List of Home and Away characters introduced in 2009

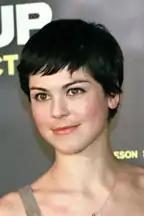
Kate Bell played Joey Collins.

"Home and Away" producers introduced a storyline that saw fellow character Charlie Buckton (Esther Anderson) begin a relationship with Joey. Producers hoped the plot would boost the shows ratings. Over five weeks the storyline would see the pair realise that their friendship is beginning to develop into something else. As they fall for each other, Charlie and Joey share intimate kissing and dance scenes. Of a possible return for the character executive producer Welsh stated: "We always keep the door open for characters like that. She was a really popular character and Kate (Bell) did a fantastic job portraying her, so we would always keep the door open."